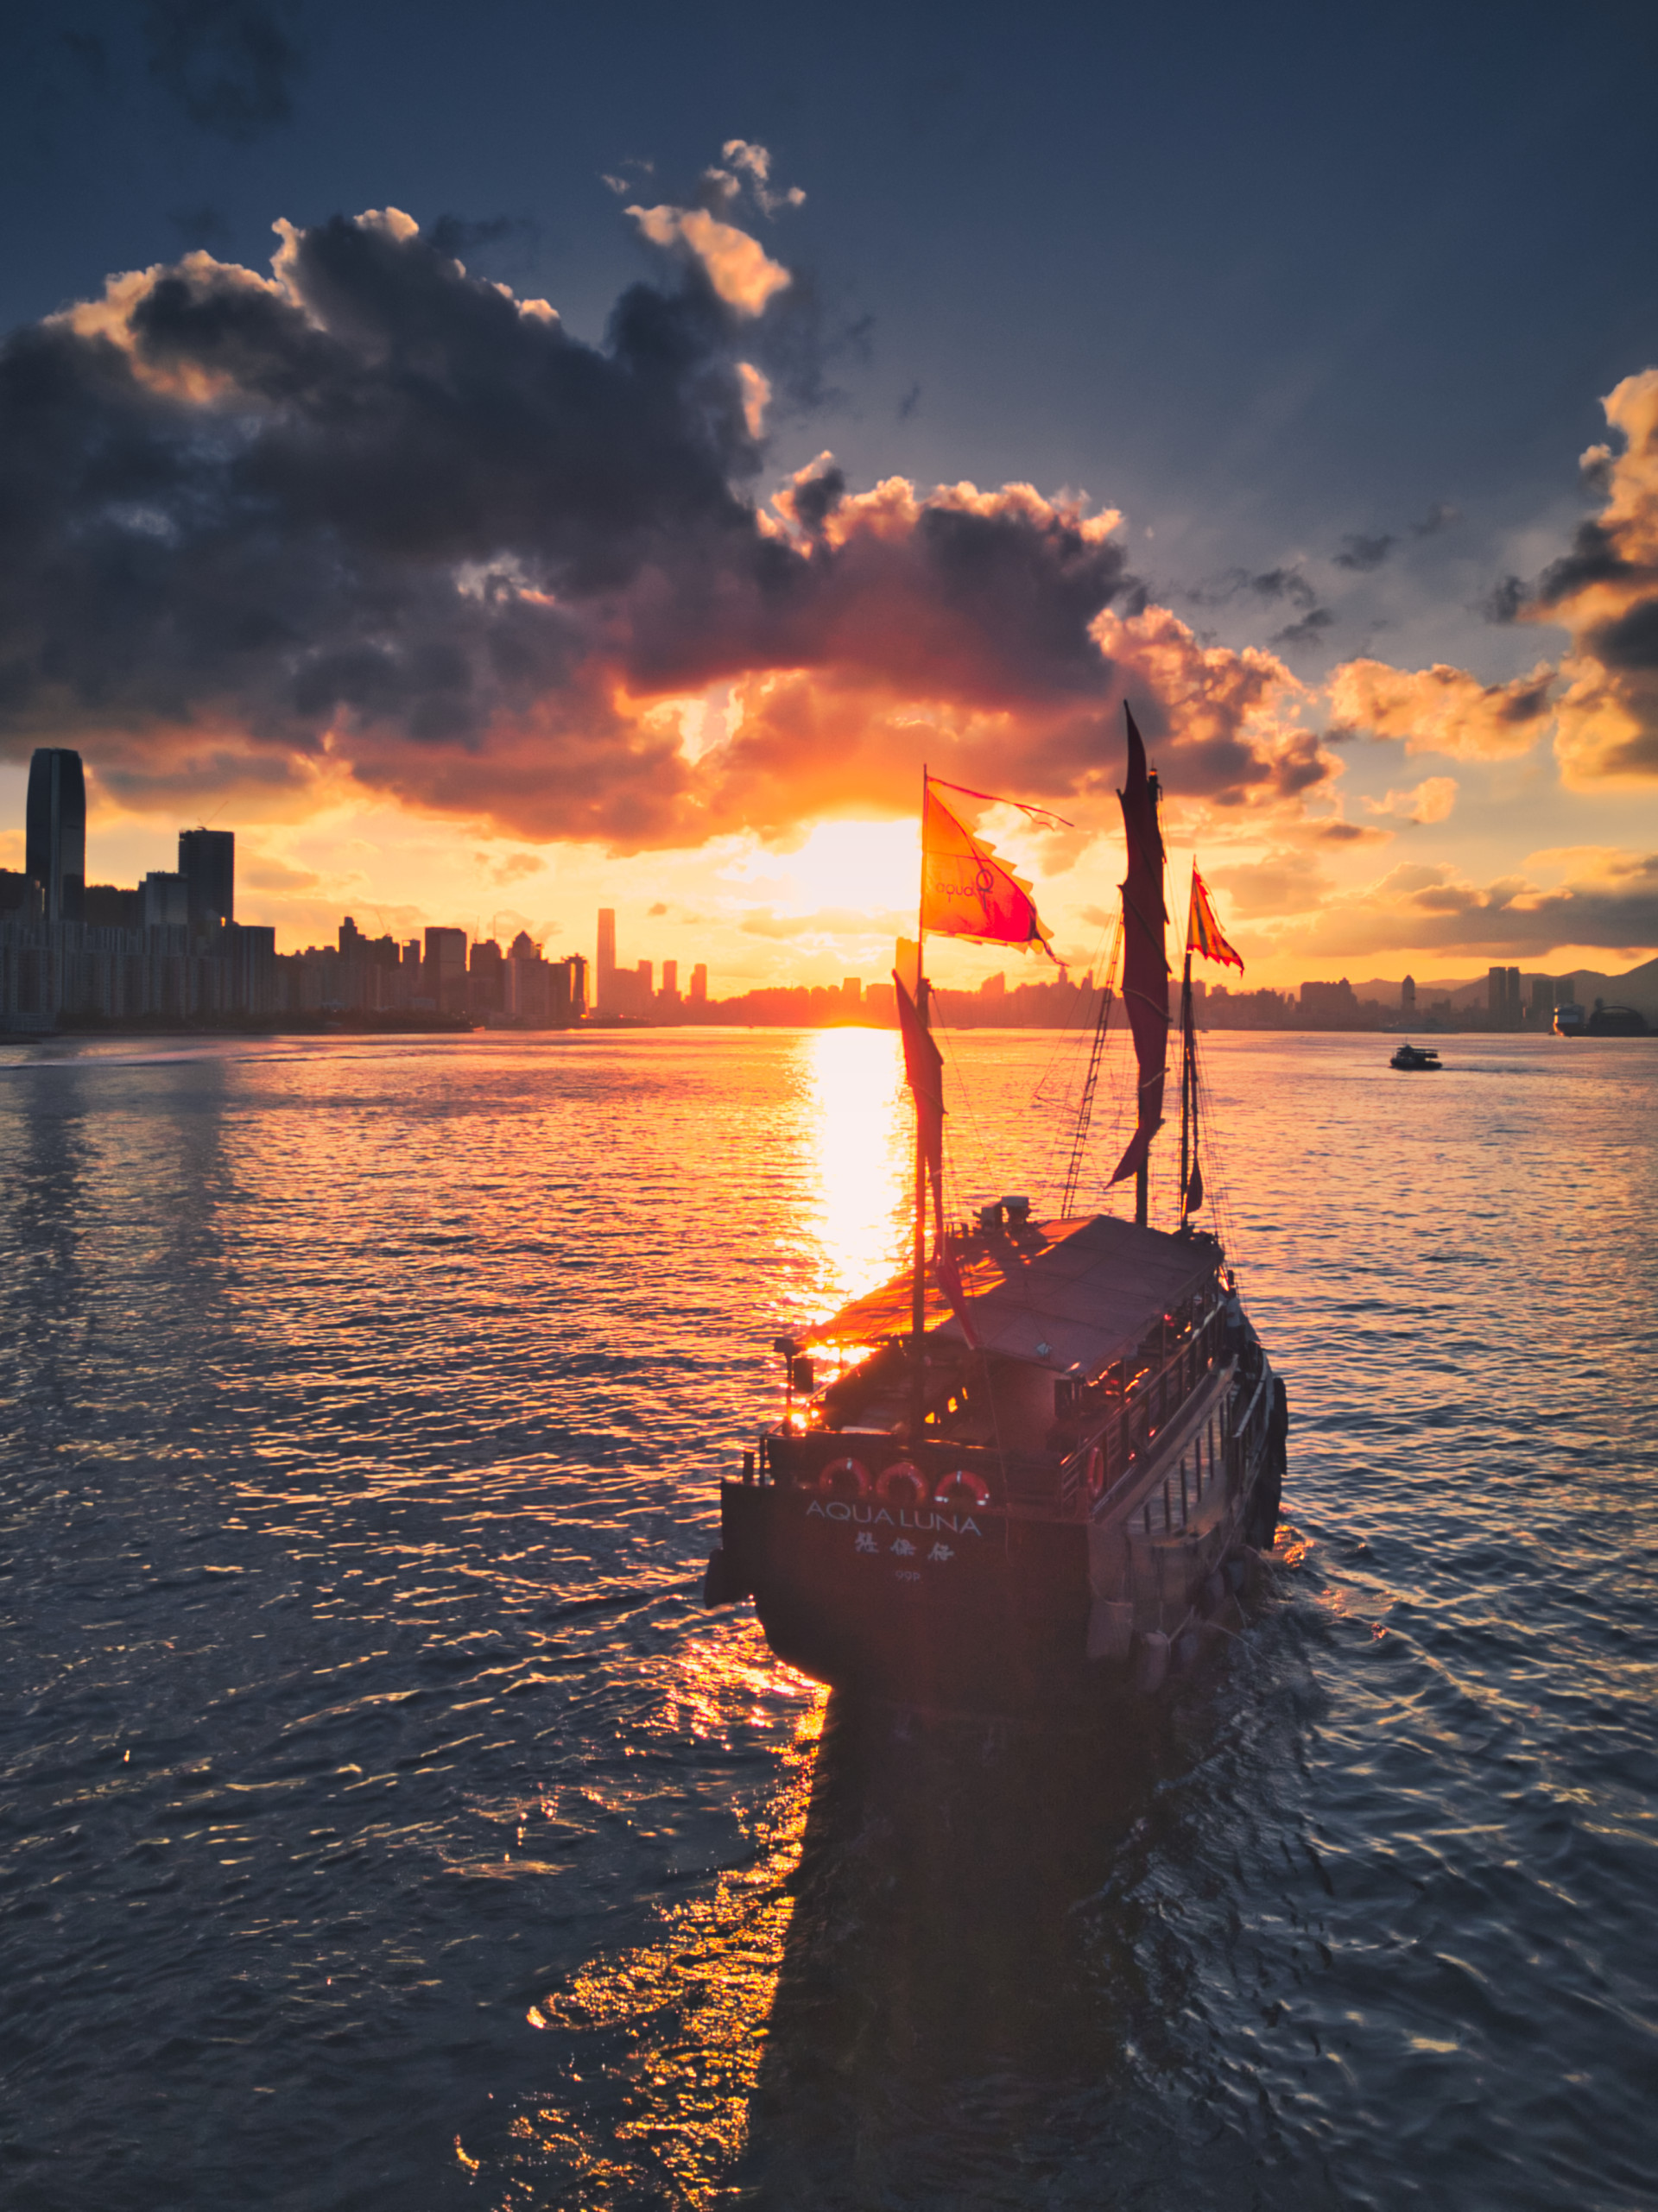
hong kong, sky, water, horizon, sunset, evening, cloud, sea, sunrise, calm, dusk, river, morning, reflection, afterglow, ocean, waterway, heat, backlighting, atmosphere, boat, photography, sunlight, sound, vehicle, city, lake, sun, watercraft, dawn, vacation, cumulus, dock, wave, channel